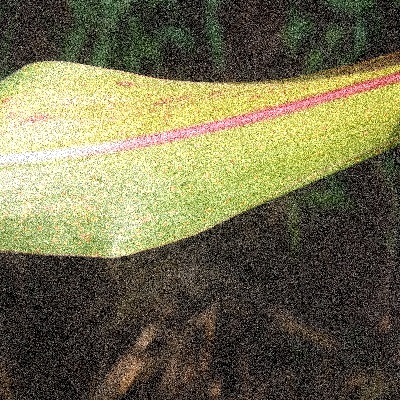
Label: Corn_(Maize)___Maize_Streak_Virus